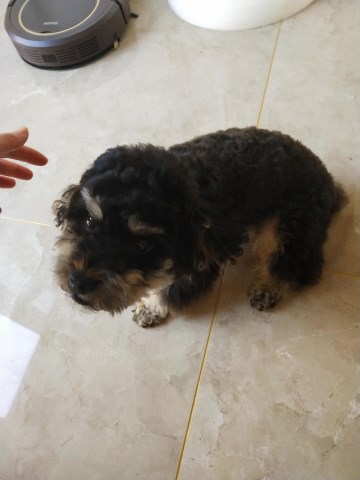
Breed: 7449-n000128-teddy